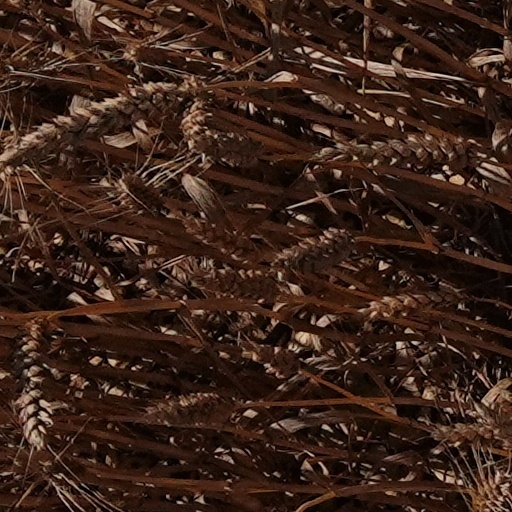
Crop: wheat